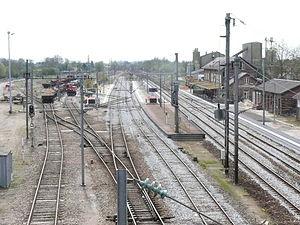
La gare d'Abancourt est une gare ferroviaire française de la ligne d'Épinay - Villetaneuse au Tréport - Mers et de la ligne de Saint-Roch à Darnétal-Bifurcation, située sur le territoire de la commune d'Abancourt, dans le département de l'Oise, en région Hauts-de-France.
La ligne d'Épinay - Villetaneuse au Tréport - Mers est une ligne ferroviaire française d'une longueur de 173 kilomètres. Elle relie la gare d'Épinay - Villetaneuse, à proximité de Paris, à la gare du Tréport - Mers, en Seine-Maritime, au bord de la Manche.
La ligne de Saint-Roch à Darnétal-Bifurcation est une Ligne de chemin de fer française électrifiée à écartement standard et à double voie qui relie le quartier Saint-Roch d'Amiens à Darnétal, à proximité de Rouen.